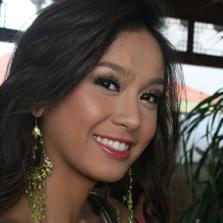
Age: 20